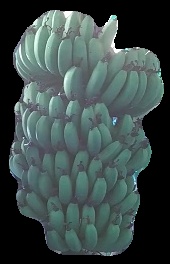
Variety: pachbale
Grade: grade1